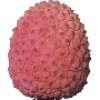
Label: Lychee 1